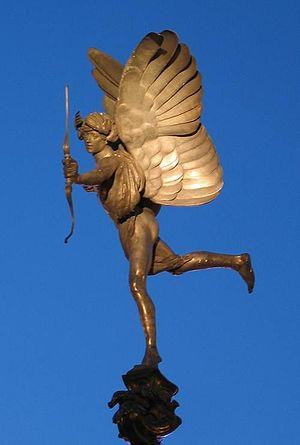
L'aluminium est l'élément chimique de numéro atomique 13, de symbole Al. Il appartient au groupe 13 du tableau périodique ainsi qu'à la famille des métaux pauvres.
Dans la mythologie grecque, Antéros, fils d’Arès et d’Aphrodite, est le frère d’Éros.